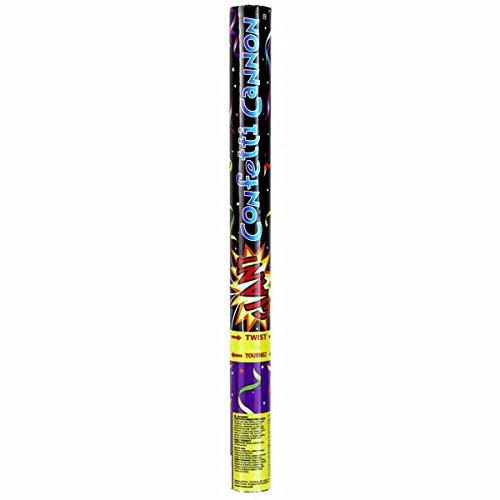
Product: AmscanGiant Party Confetti Cannon, 24"
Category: Toys & Games | Party Supplies
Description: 1 confetti cannon.
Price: $6.99 $ 6 . 99
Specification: ProductDimensions:23x2x2inches|ItemWeight:9.1ounces|ShippingWeight:9.1ounces|Department:PartySupplies|Manufacturer:Amscan|ASIN:B004CZG7ZQ|DomesticShipping:ItemcanbeshippedwithinU.S.|InternationalShipping:Thisitemisnoteligibleforinternationalshipping.LearnMore|Itemmodelnumber:398641